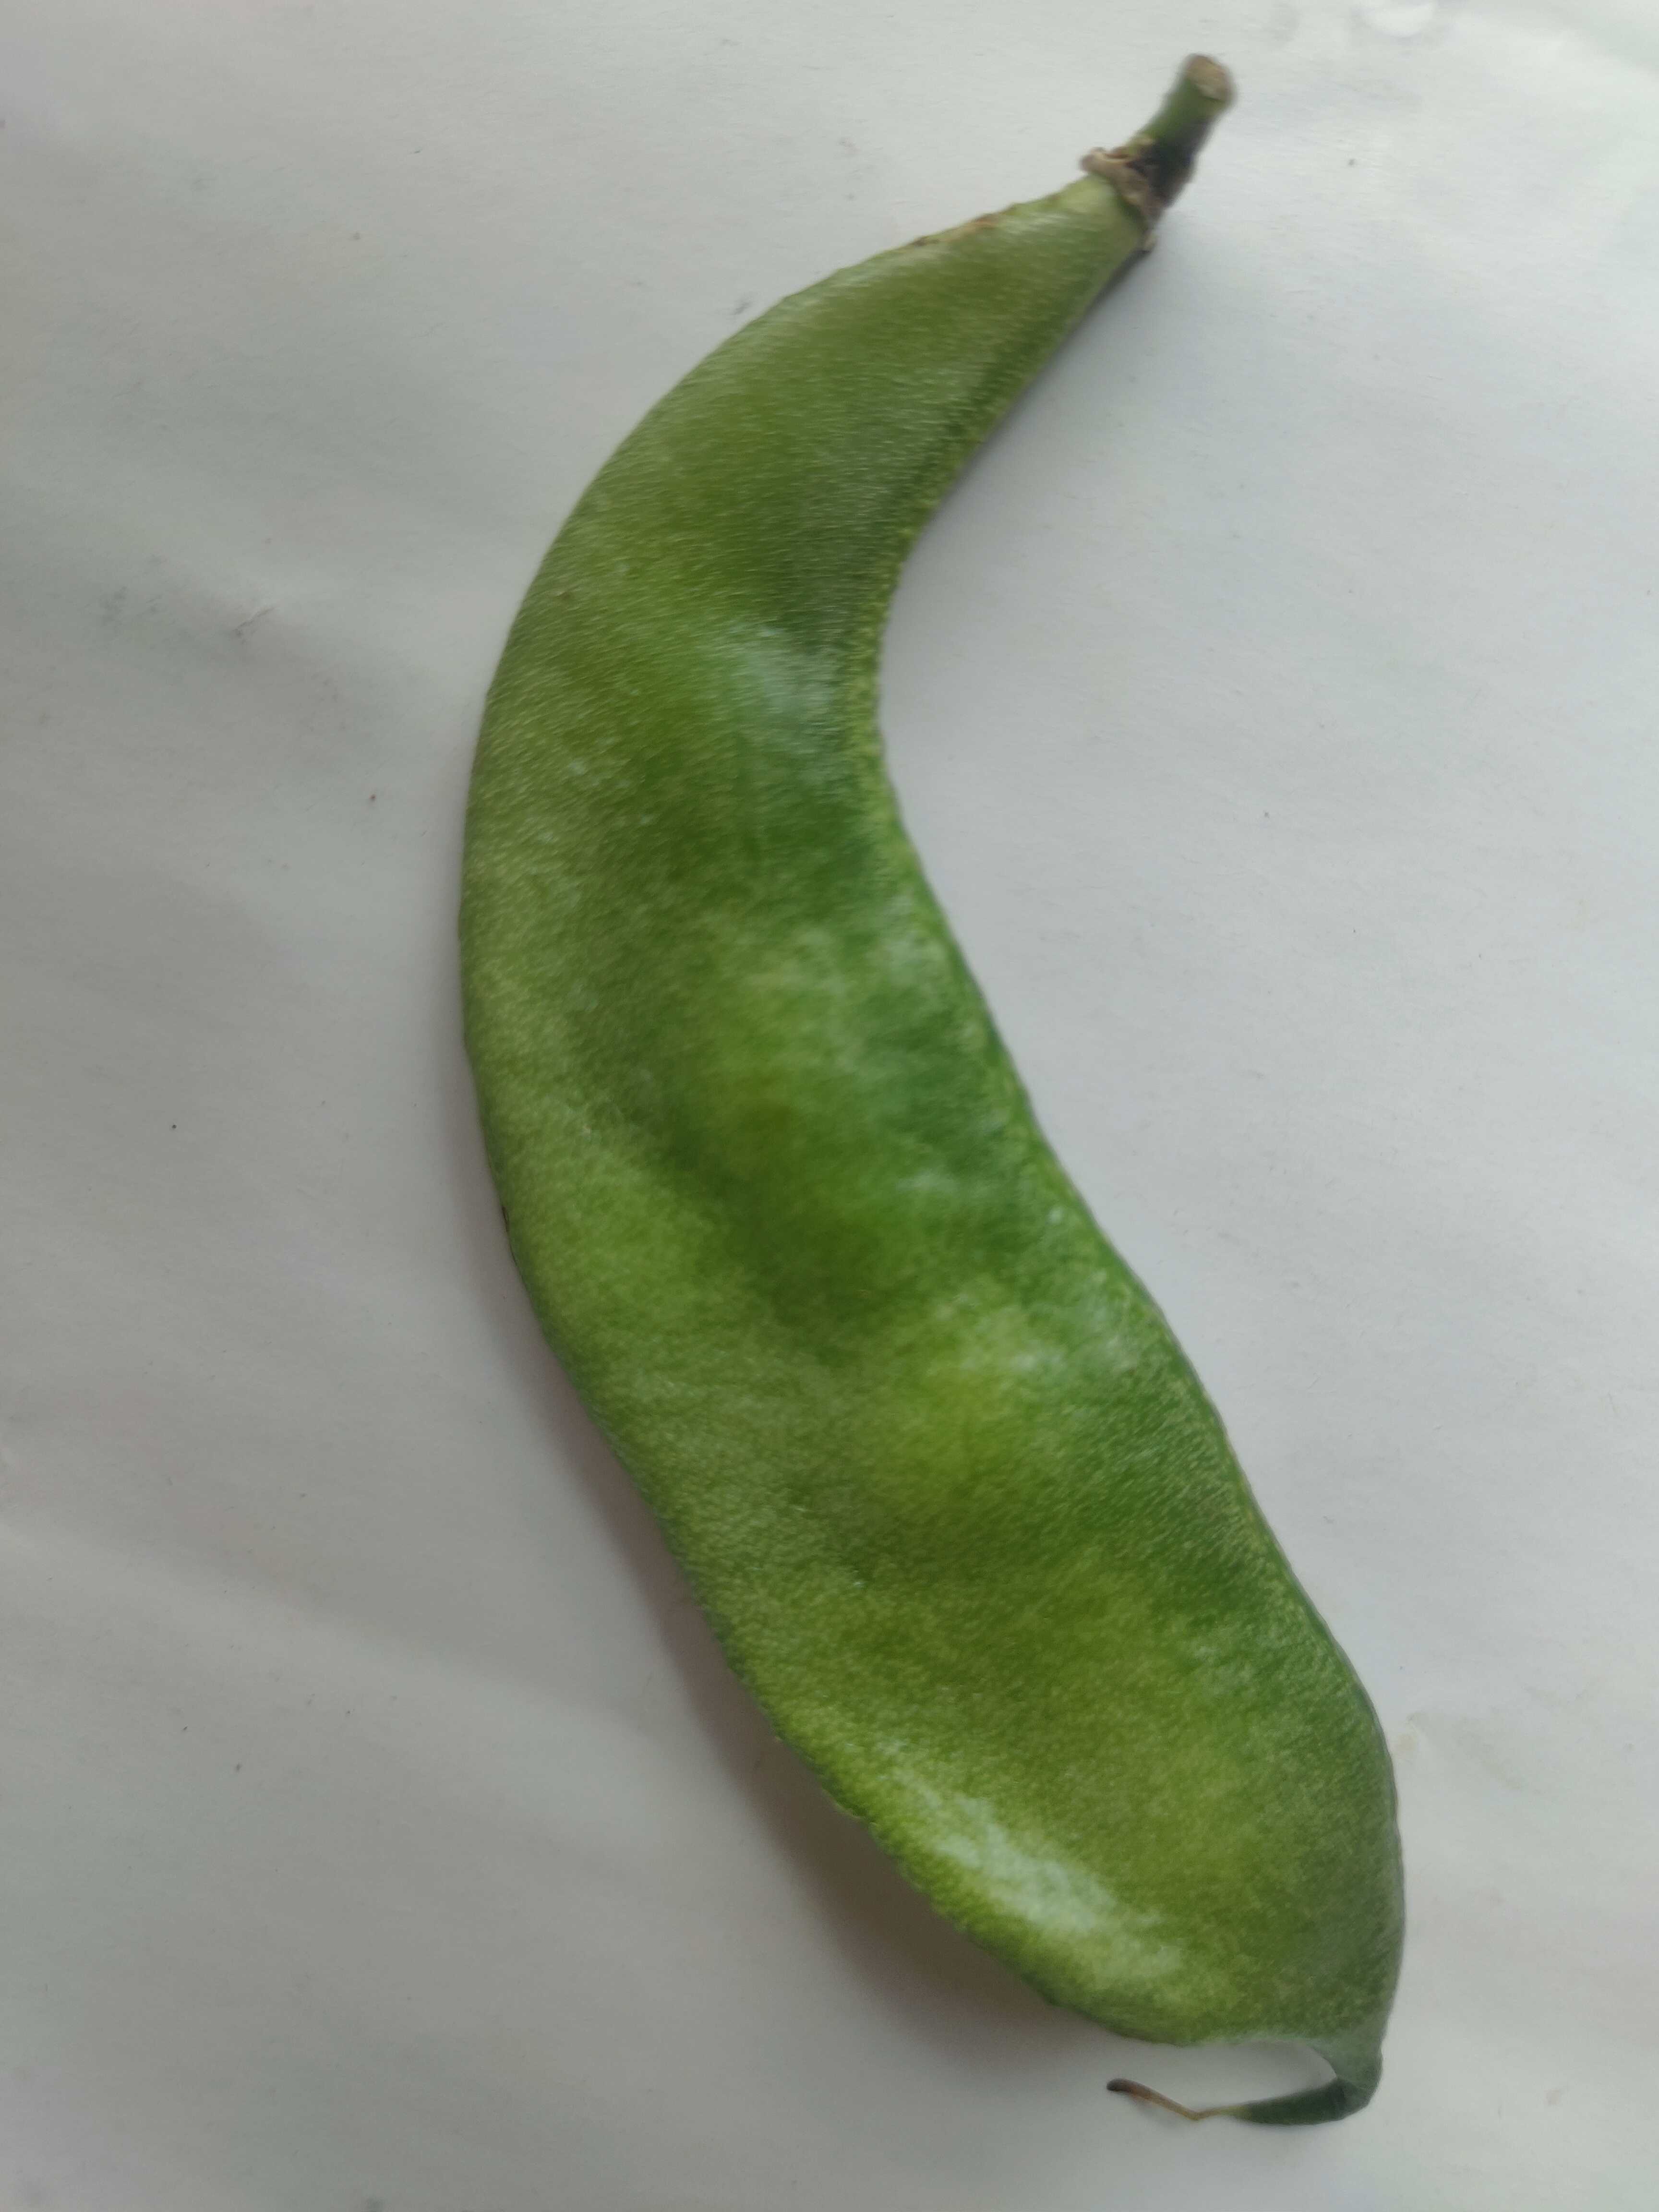
Label: Lablab purpureus